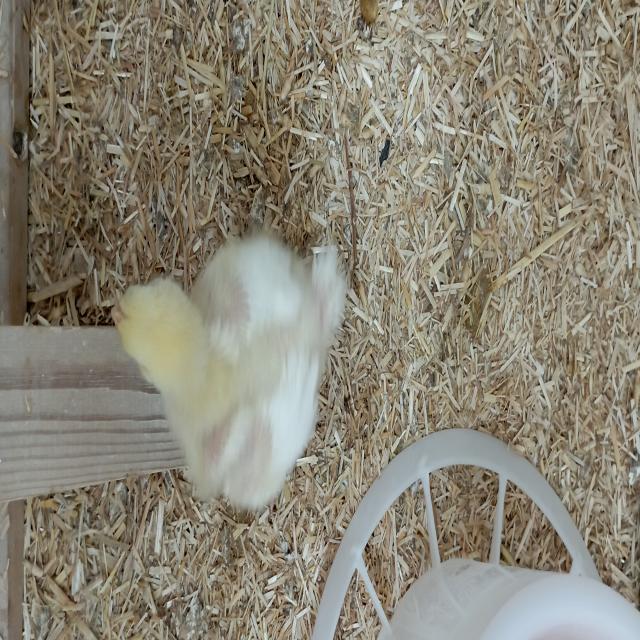
Weight: 340 g